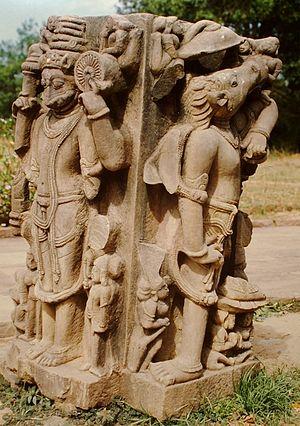
Nachna est un site archéologique du Madhya Pradesh, dans le nord de l'Inde, célèbre pour ses sanctuaires du Vᵉ siècle, parfois désignés collectivement comme le Chaumukhnath.